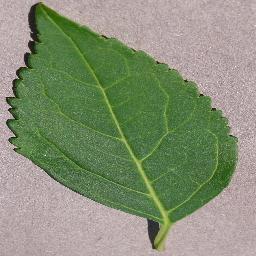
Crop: cherry
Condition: (including_sour)_healthy